Frank Interlandi

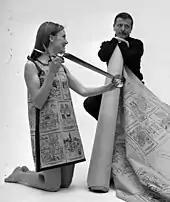
Interlandi in 1967 with a model wearing a dress with some of his cartoons printed on it

Frank Interlandi (1924 – February 4, 2010) was an editorial cartoonist for the "Des Moines Register" and the "Los Angeles Times." While at the "Register," he won the prize for best editorial cartoon given in 1961 by Sigma Delta Chi, the professional journalism society. A year later, he joined the "Times", where he remained until 1981. His stock character in many cartoons was an "angry little old lady in tennis shoes".